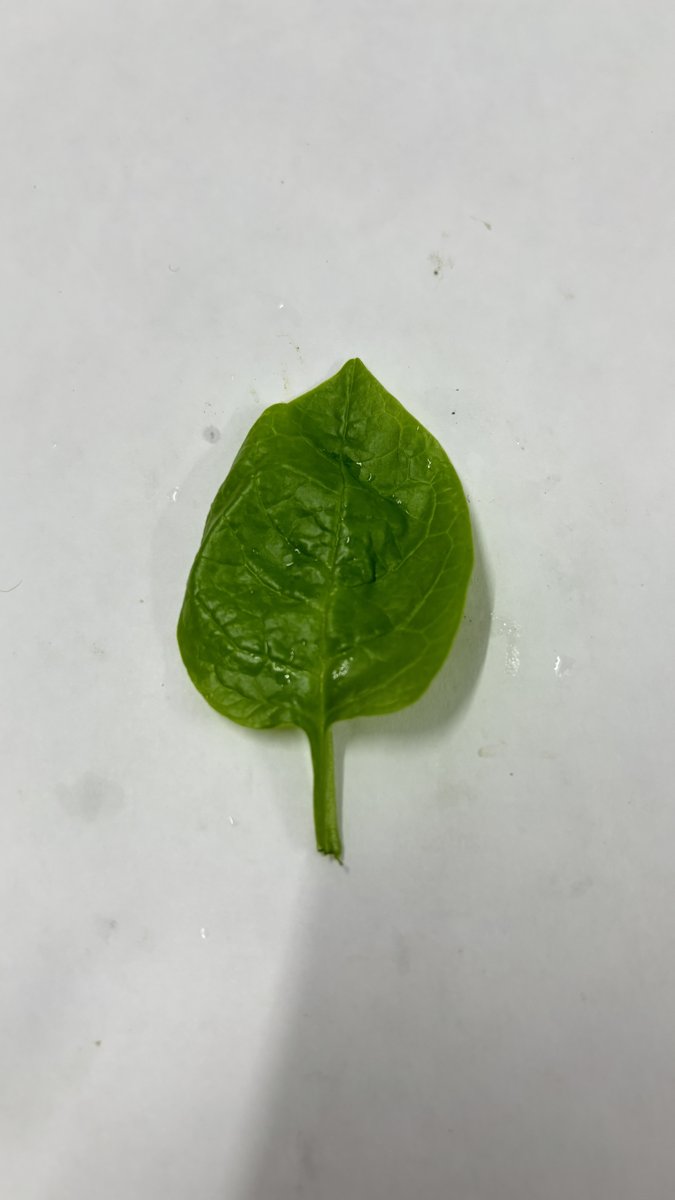
Label: Healthy-Leaf